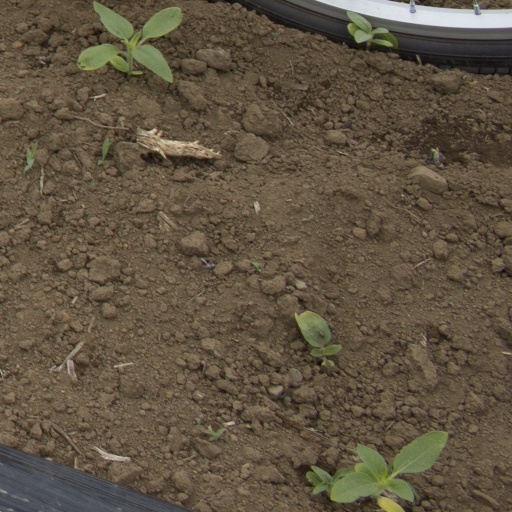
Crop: Jerusalem artichoke